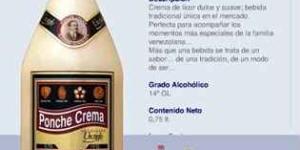
ponche crema venezolanisimo